Wu Lihong

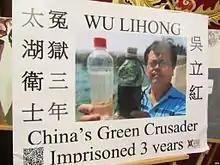

Wu Lihong (born 1968) is an environmental activist of the People's Republic of China. In August 2007, Wu was sentenced to prison by a local court in retribution for a 10-year crusade against pollution in Lake Tai. Ironically, the lake has been suffering from a "pond scum" outbreak since May, verifying Wu's claims that the government and big business were polluting and endangering the ecology of a water system that provides water for over 2 million people.